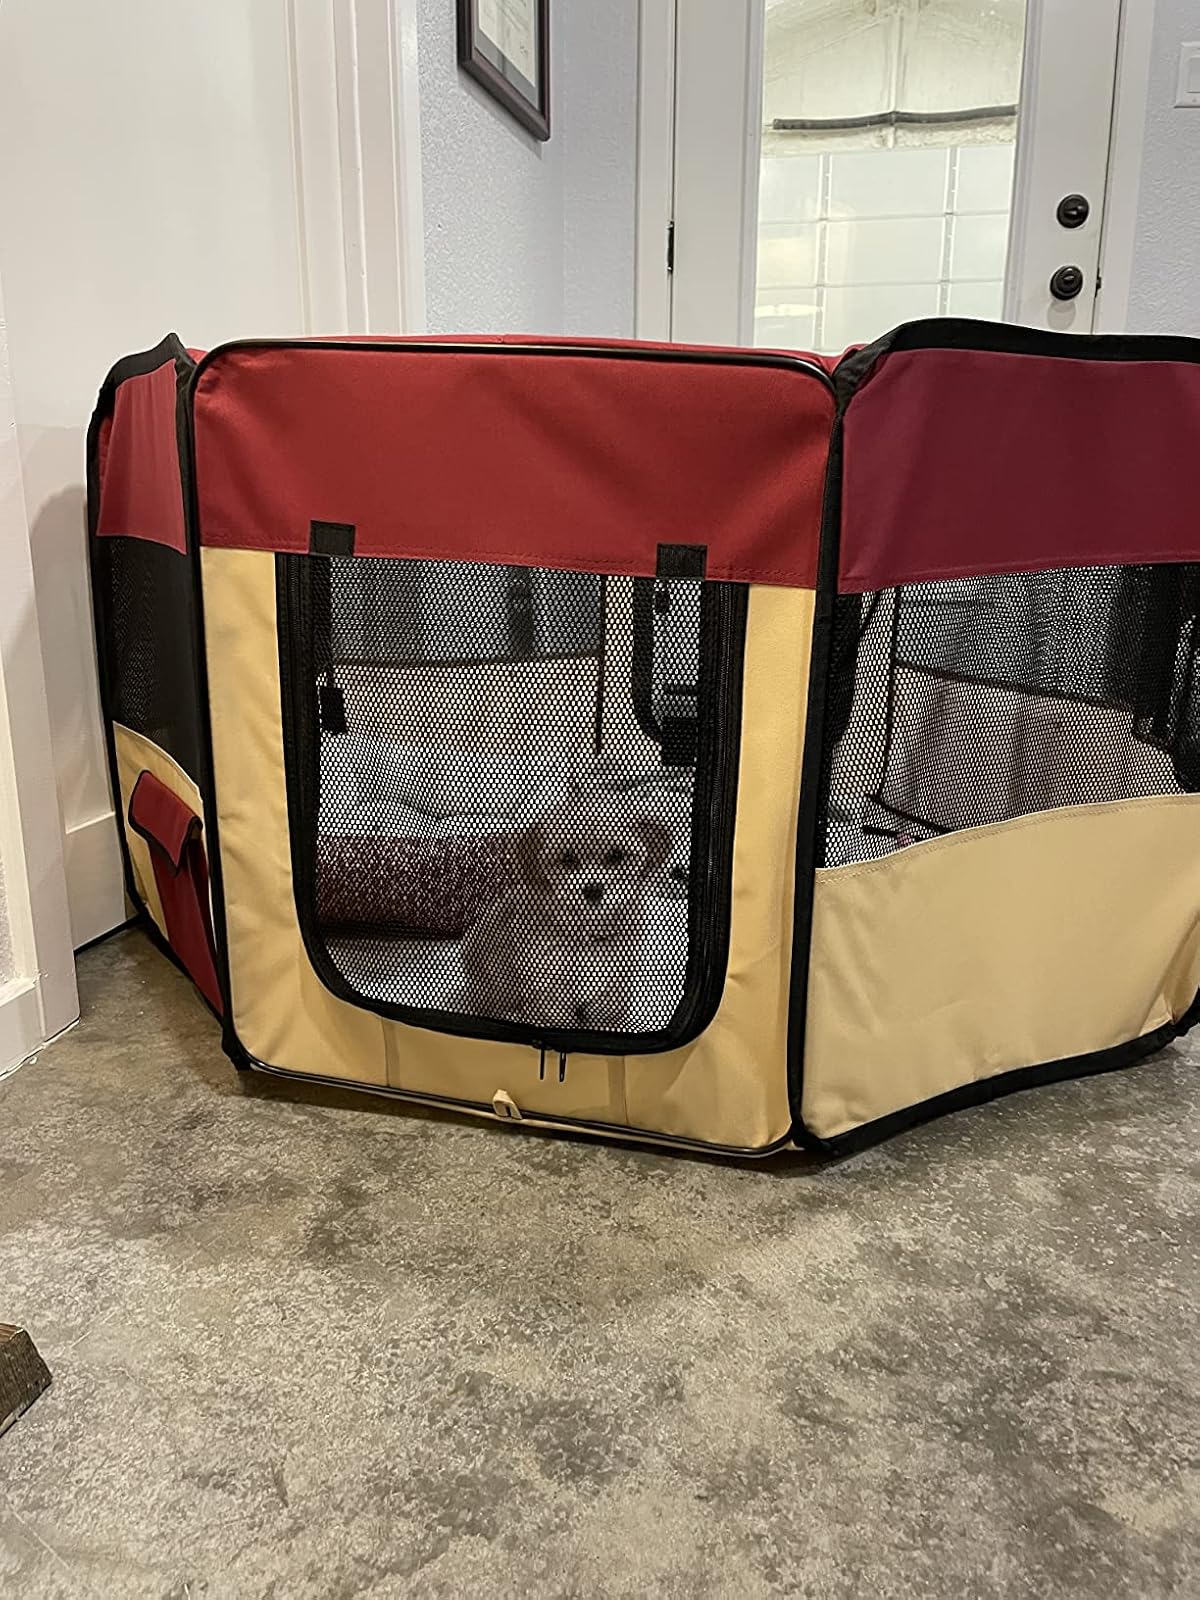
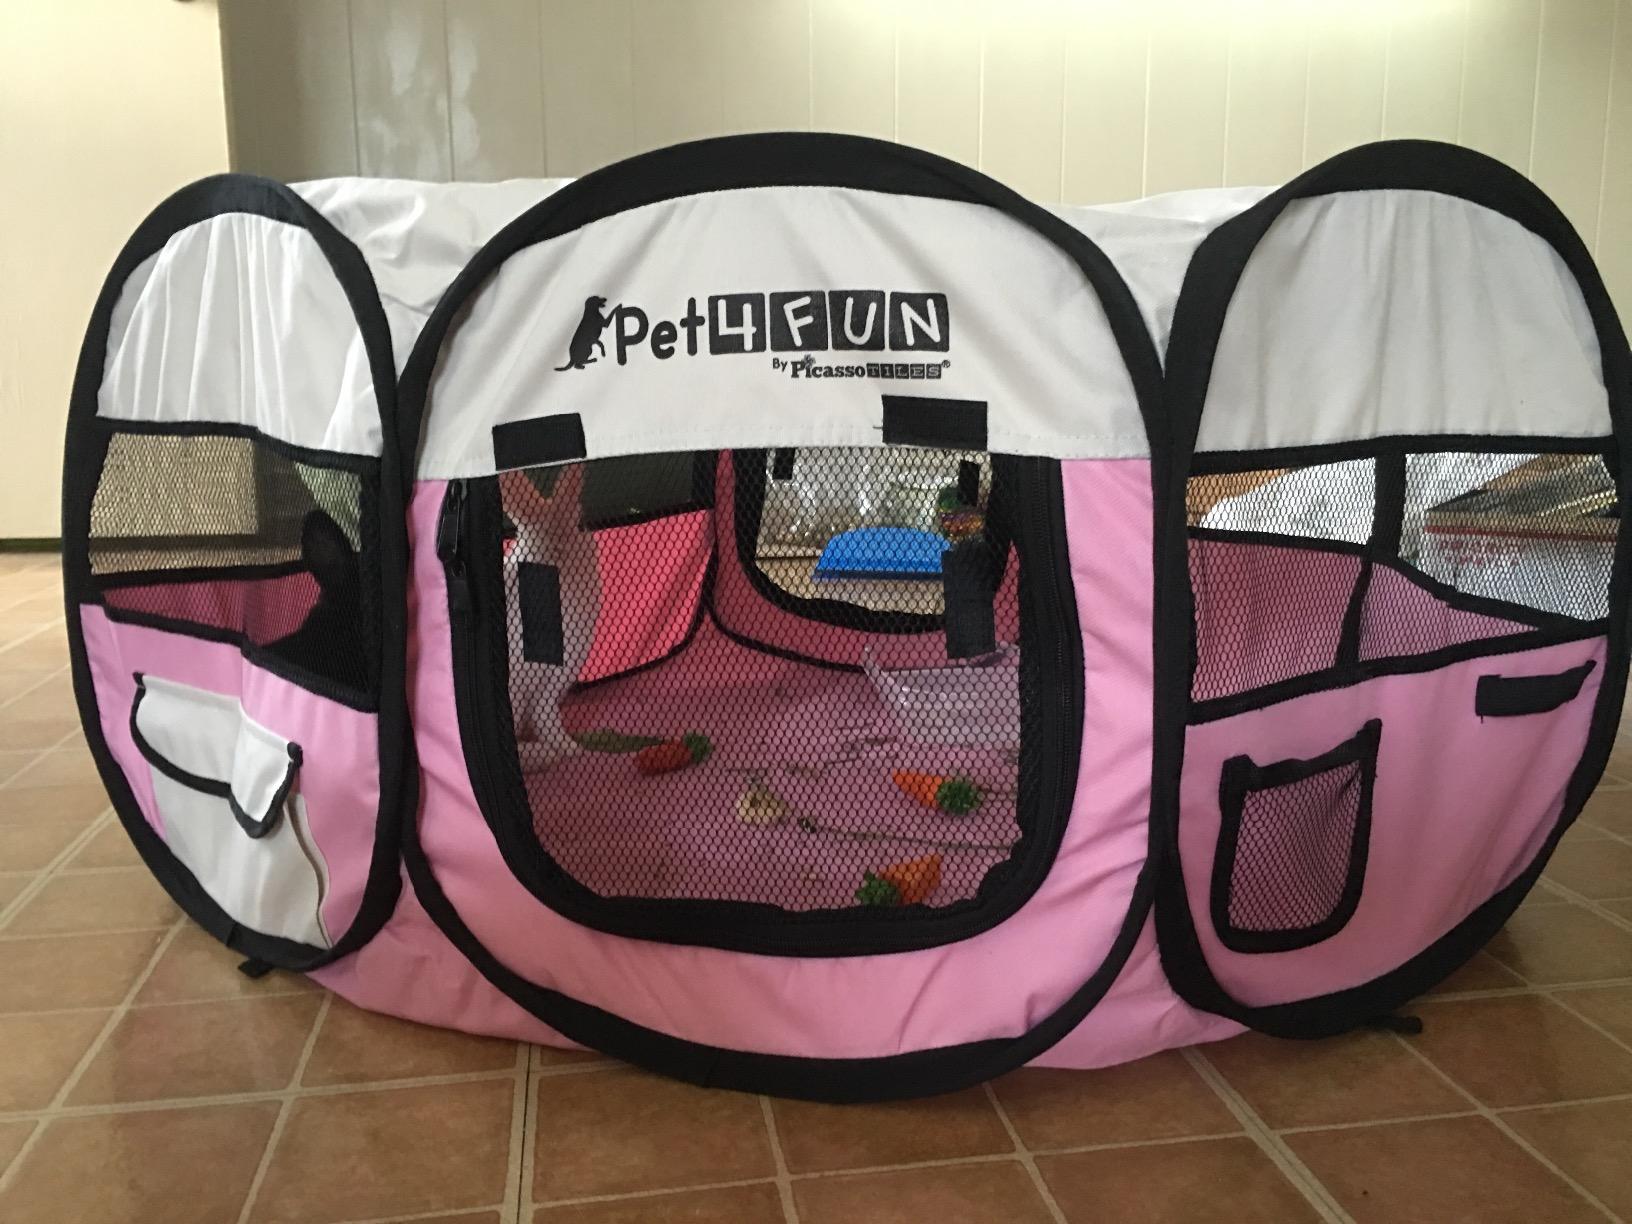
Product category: items_kennel
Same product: no